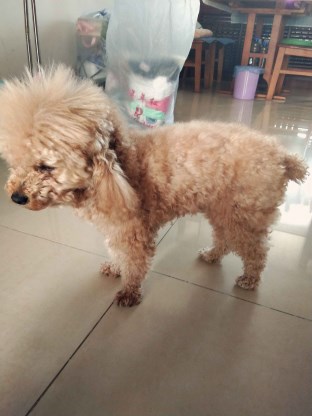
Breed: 7449-n000128-teddy